Akzidenz-Grotesk

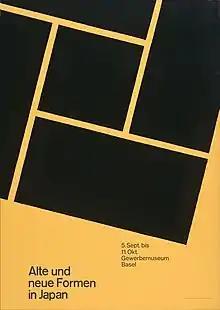
1959 poster by Armin Hofmann for Japanese exhibition

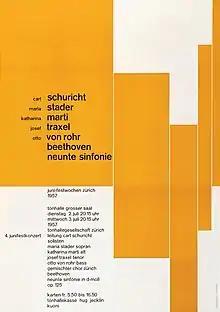
Classical music concert poster by Josef Müller-Brockmann, 1957

Akzidenz-Grotesk was popular in this period although other typefaces such as Monotype Grotesque were used also: a problem with use of Akzidenz-Grotesk up to the late 1950s was that it was only available in individual units of metal type for manual composition. While this was acceptable for posters, by the 1950s hot metal typesetting machines had long since become the main system for printing general-purpose body text, and for machine composition Akzidenz-Grotesk was unavailable until around 1958, when it was first sold on Linotype and then in 1960 on Intertype systems. Much printing around this time of body text accordingly used Monotype Grotesque as a lookalike. In the United States, Akzidenz-Grotesk was imported by Amsterdam Continental Types under the name 'Standard', and became quite popular. According to Paul Shaw, "exactly when Amsterdam Continental began importing Standard is unclear but it appears on several record album covers as early as 1957."